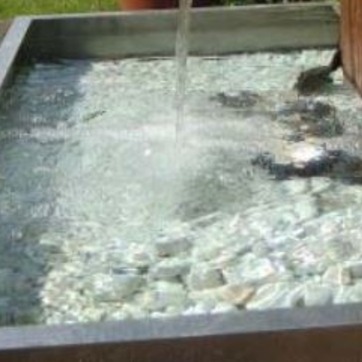
Material: water